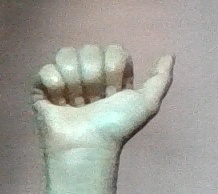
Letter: dhad